A Year of Prophesying

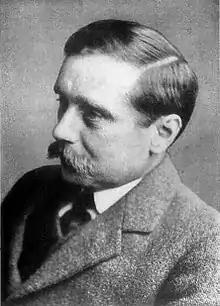
H.G Wells

Wells's most recent biographer has observed that "Considering their topical origin, the views they take have worn surprisingly well. Wells predicts an eventual war between the United States and Japan; he is disappointed by Labour's brief stint in power; he attacks the gold standard, Italian Fascism, the French occupation of the Ruhr and the lenient sentence handed out to Hitler after the Munich putsch; he advocates compulsory schooling to at least the age of sixteen, nursery provision for four-year-olds and global conservation policies to protect whales, gorillas and elephants."